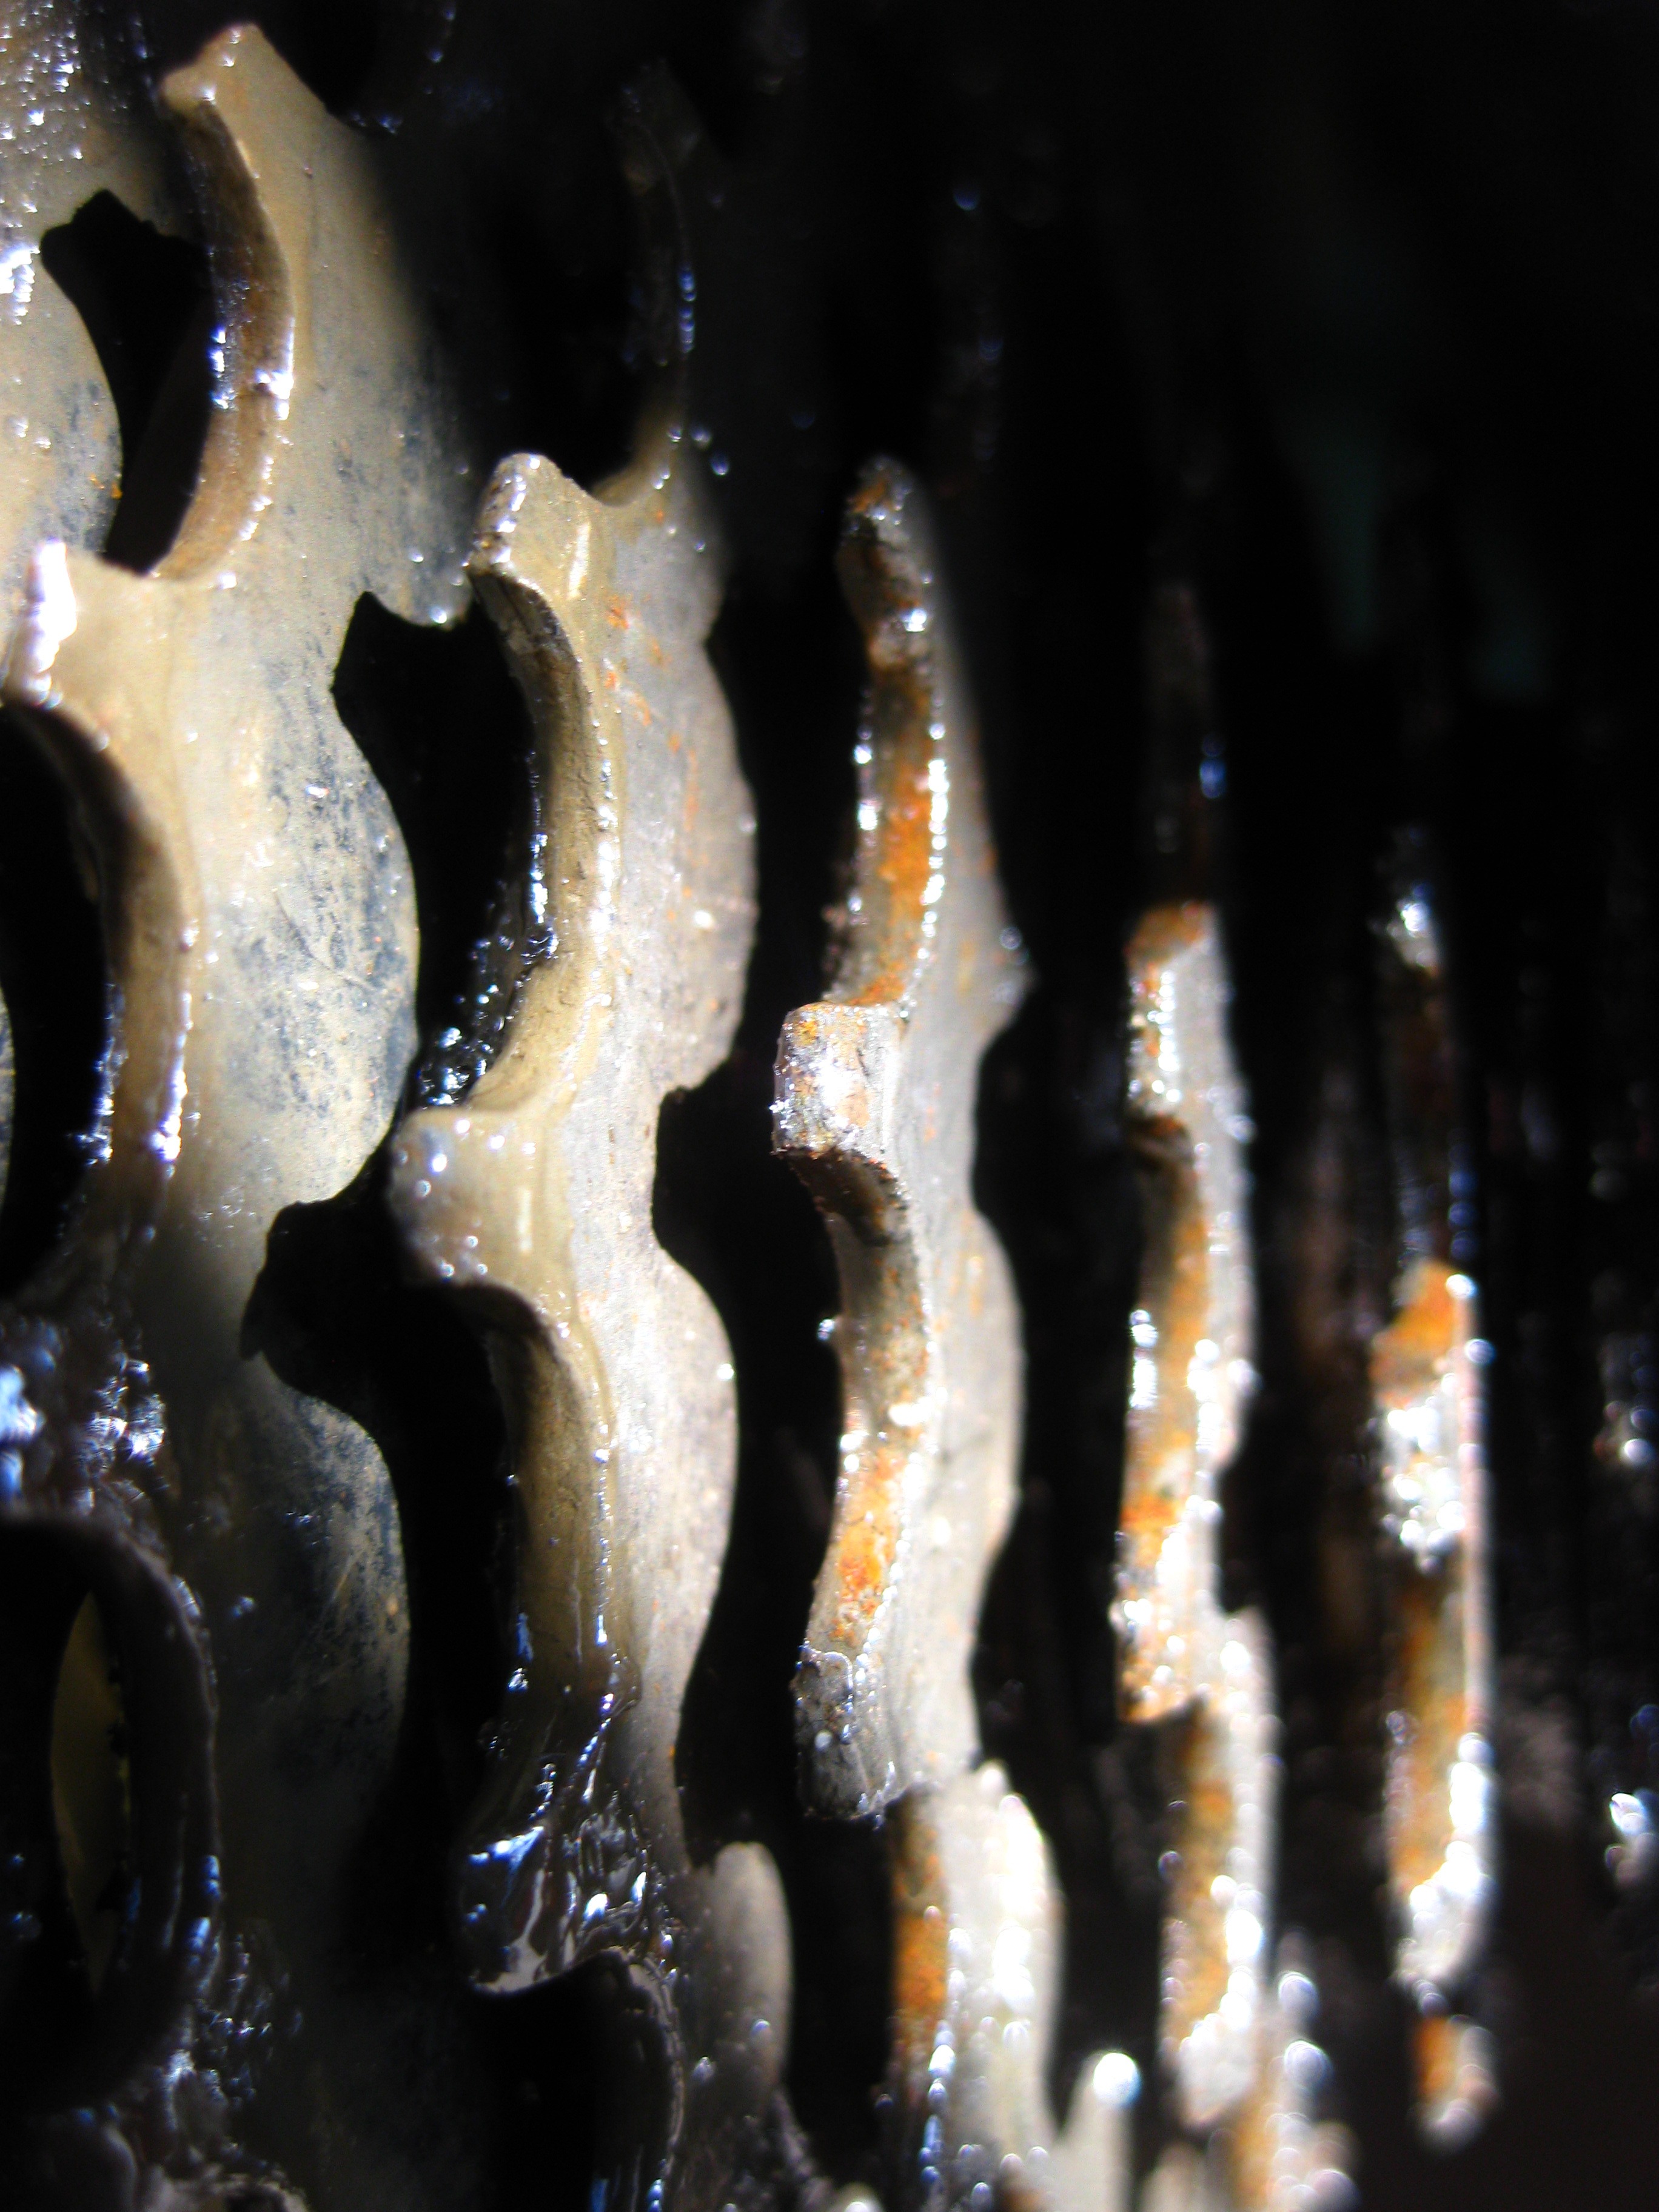
water, night, bike, formation, ice, reflection, darkness, close up, road bike, freezing, macro photography, sprocket